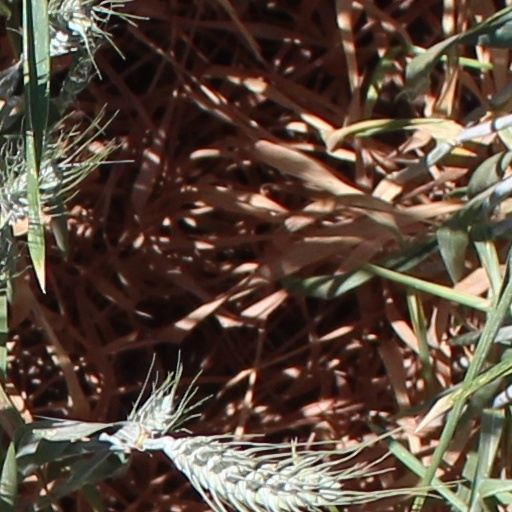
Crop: wheat